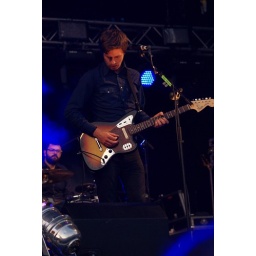
Steve caught in a cloud of blue